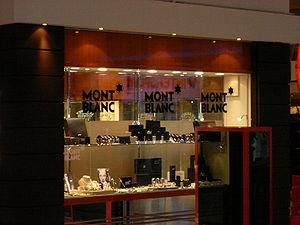
La Valentine est un quartier du 11ᵉ arrondissement de Marseille. Il est situé à l'est de la ville, sur la rive droite de l'Huveaune, entre les Trois-Lucs, les Accates, Saint-Menet et La Montre.